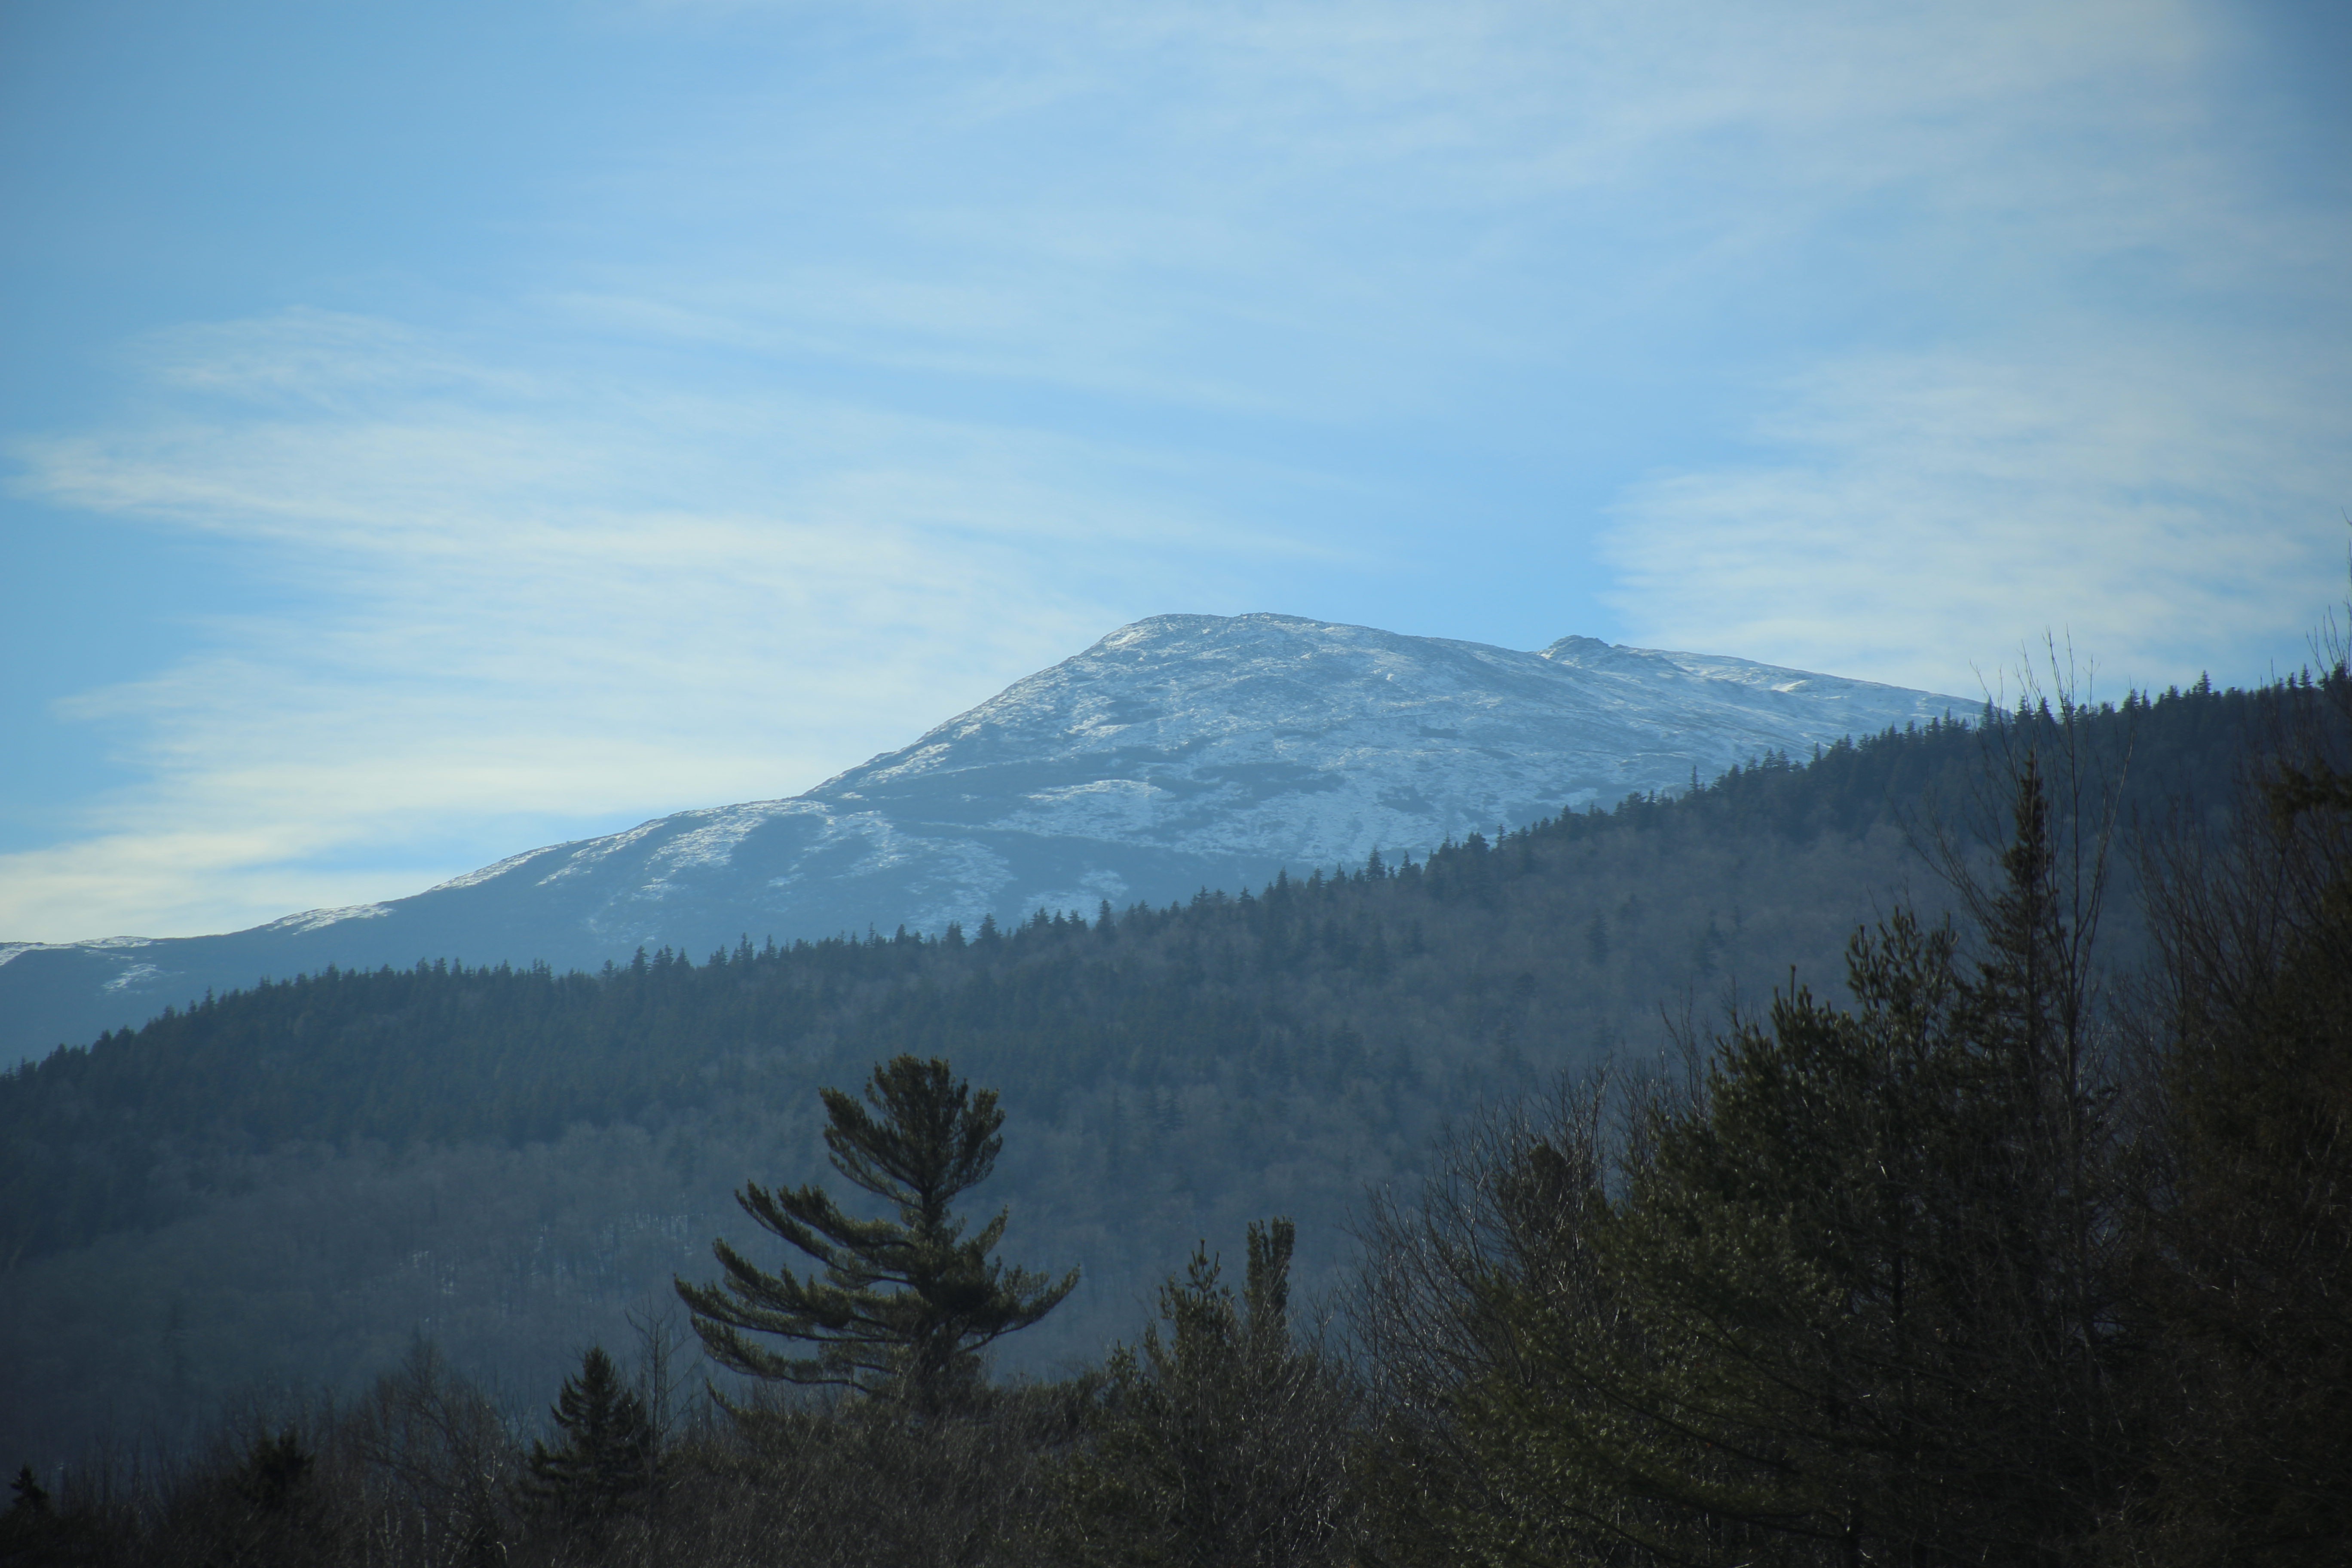
sky, mountainous landforms, mountain, highland, atmospheric phenomenon, mountain range, wilderness, cloud, tree, ridge, hill, hill station, alps, morning, fell, winter, atmosphere, forest, landscape, summit, mount scenery, massif, snow, horizon, national park, valley, meteorological phenomenon, evening, road, terrain, pine family